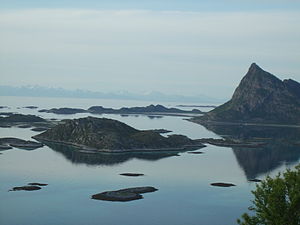
Batterie Dietl
Holmene Grådusan (bagest i centrum af billedet) hvor kystfortet Batterie Dietl var lokaliseret, ligger strategisk med udsyn over Vestfjorden og indsejlingen til Narvik.
Batterie Dietl var et kystfort bygget af tyskerne under 2. Verdenskrig, i Bø på Engeløya i Steigen kommune i Nordland. Anlægget blev påbegyndt sommeren 1942. Allerede i august 1943 var to af kanonerne operative, og fra januar 1944 kom den sidste på plads. Imidlertid udbyggede man anlægget helt frem til krigens ophør. Engeløya var før krigen en afsides, vejløs bygd uden strøm eller vejnet. Under krigen blev der bygget kajanlæg og vej til kystfortet for de enormt tunge kanoner. Civilbefolkningen i Bø blev sommeren 1943 tvangsevakueret med 3 dages forvarsel.